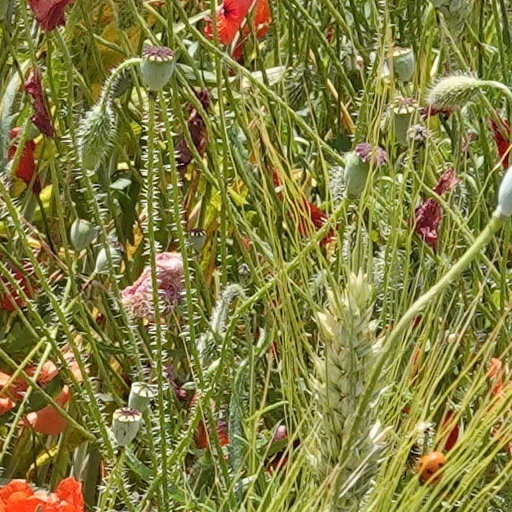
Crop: wheat